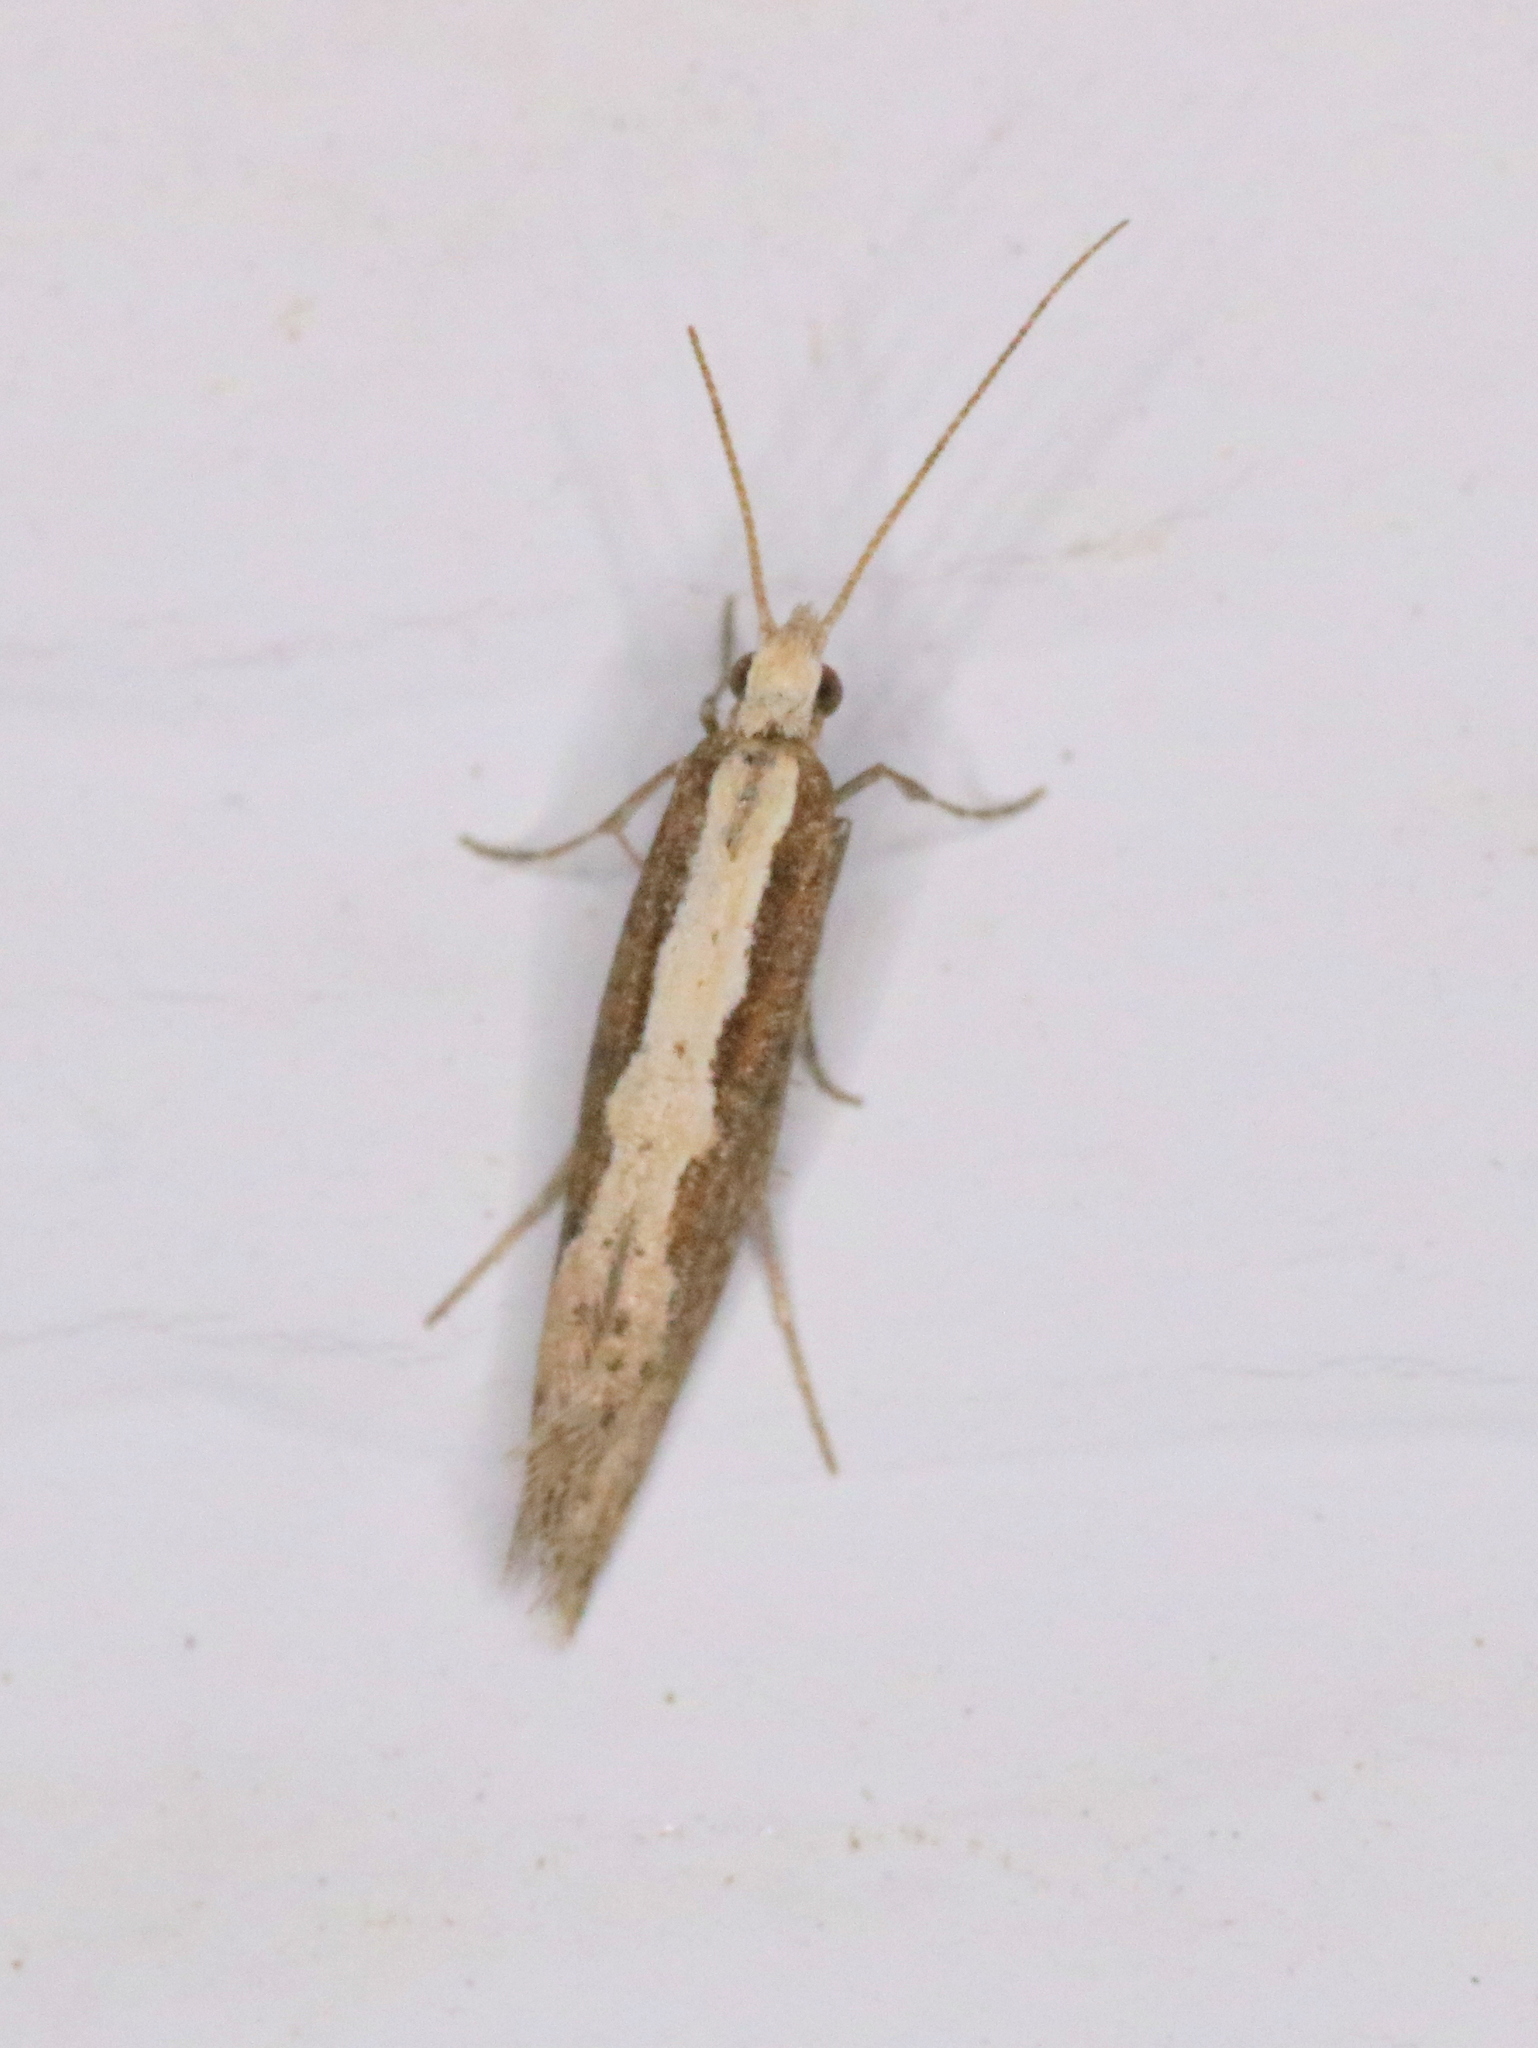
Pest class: diamondback_moth